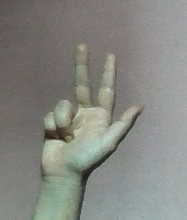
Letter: al